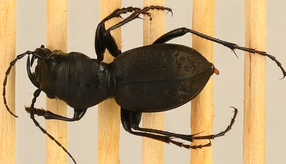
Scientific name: Omus dejeanii
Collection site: Abby Road NEON (ABBY), plot ABBY_028